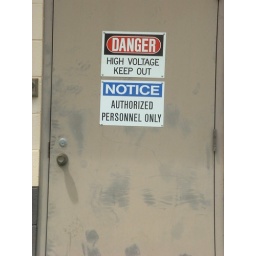
Here's a pic of a sign I plan to use in a sock monkey collage.